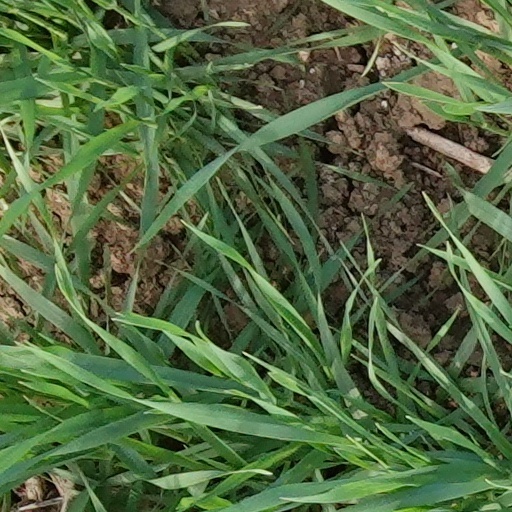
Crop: wheat